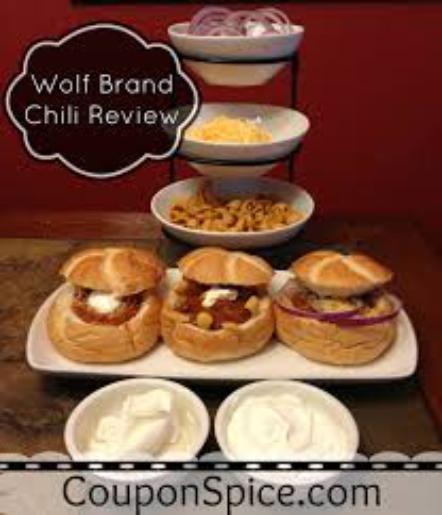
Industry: Food